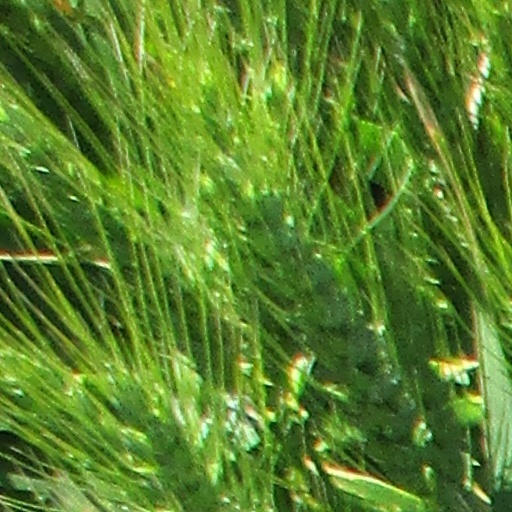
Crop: wheat